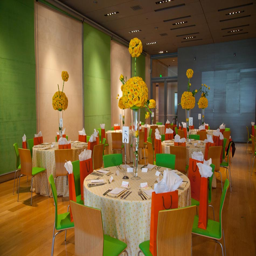
table settings for a corporate lunch held